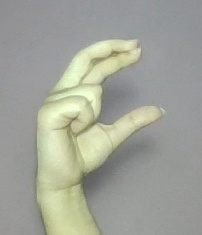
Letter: thal